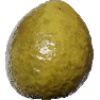
Label: guava